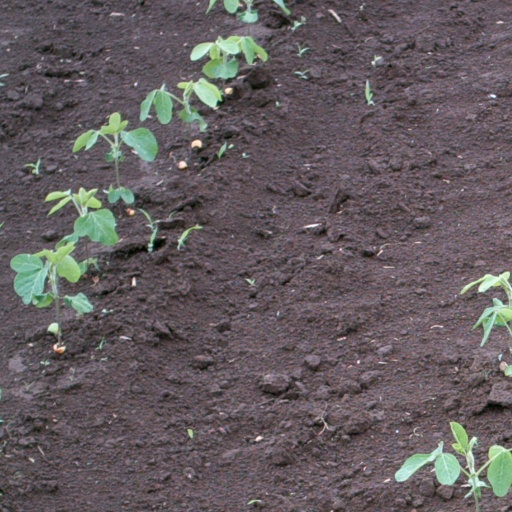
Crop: soybean